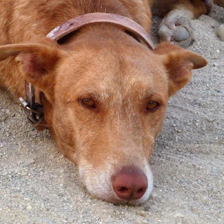
Label: animals